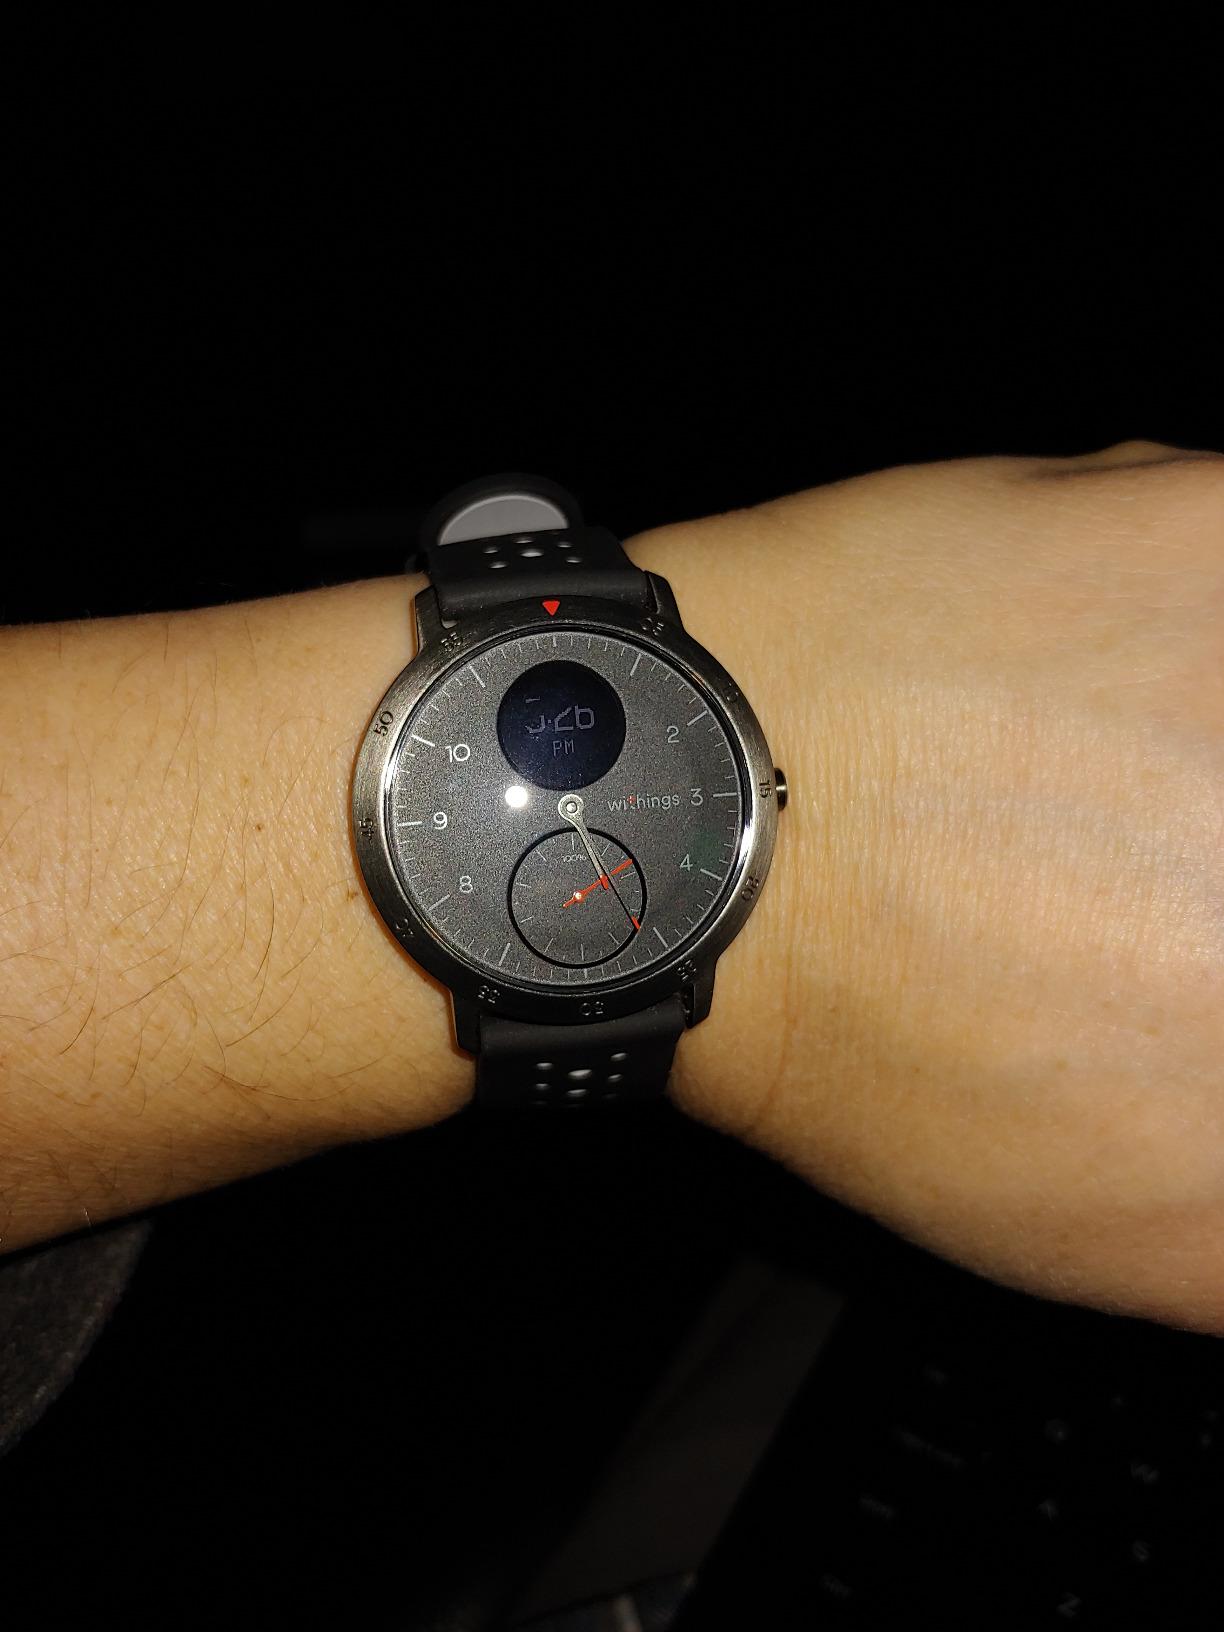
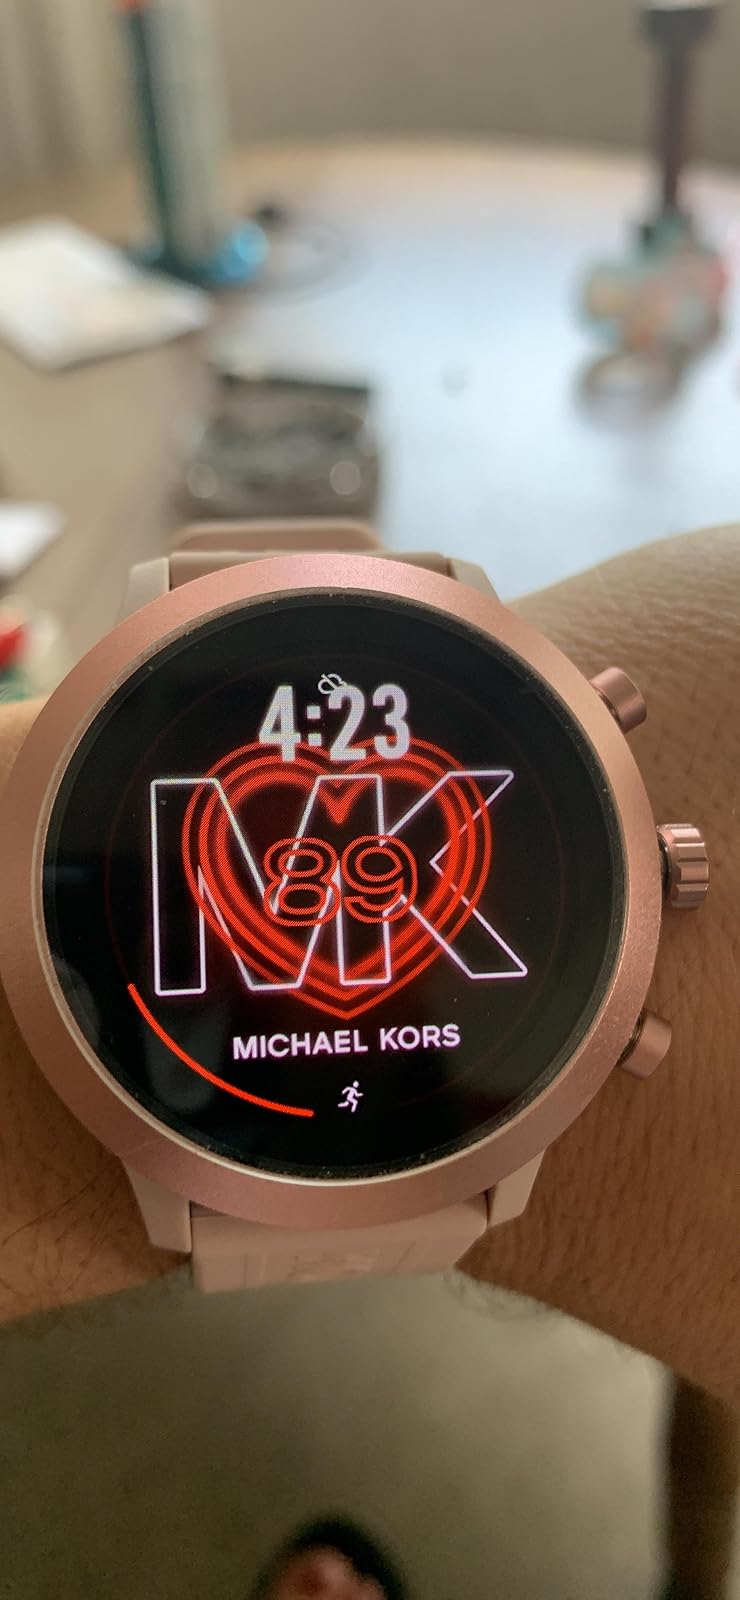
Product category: smartwatch
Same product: no